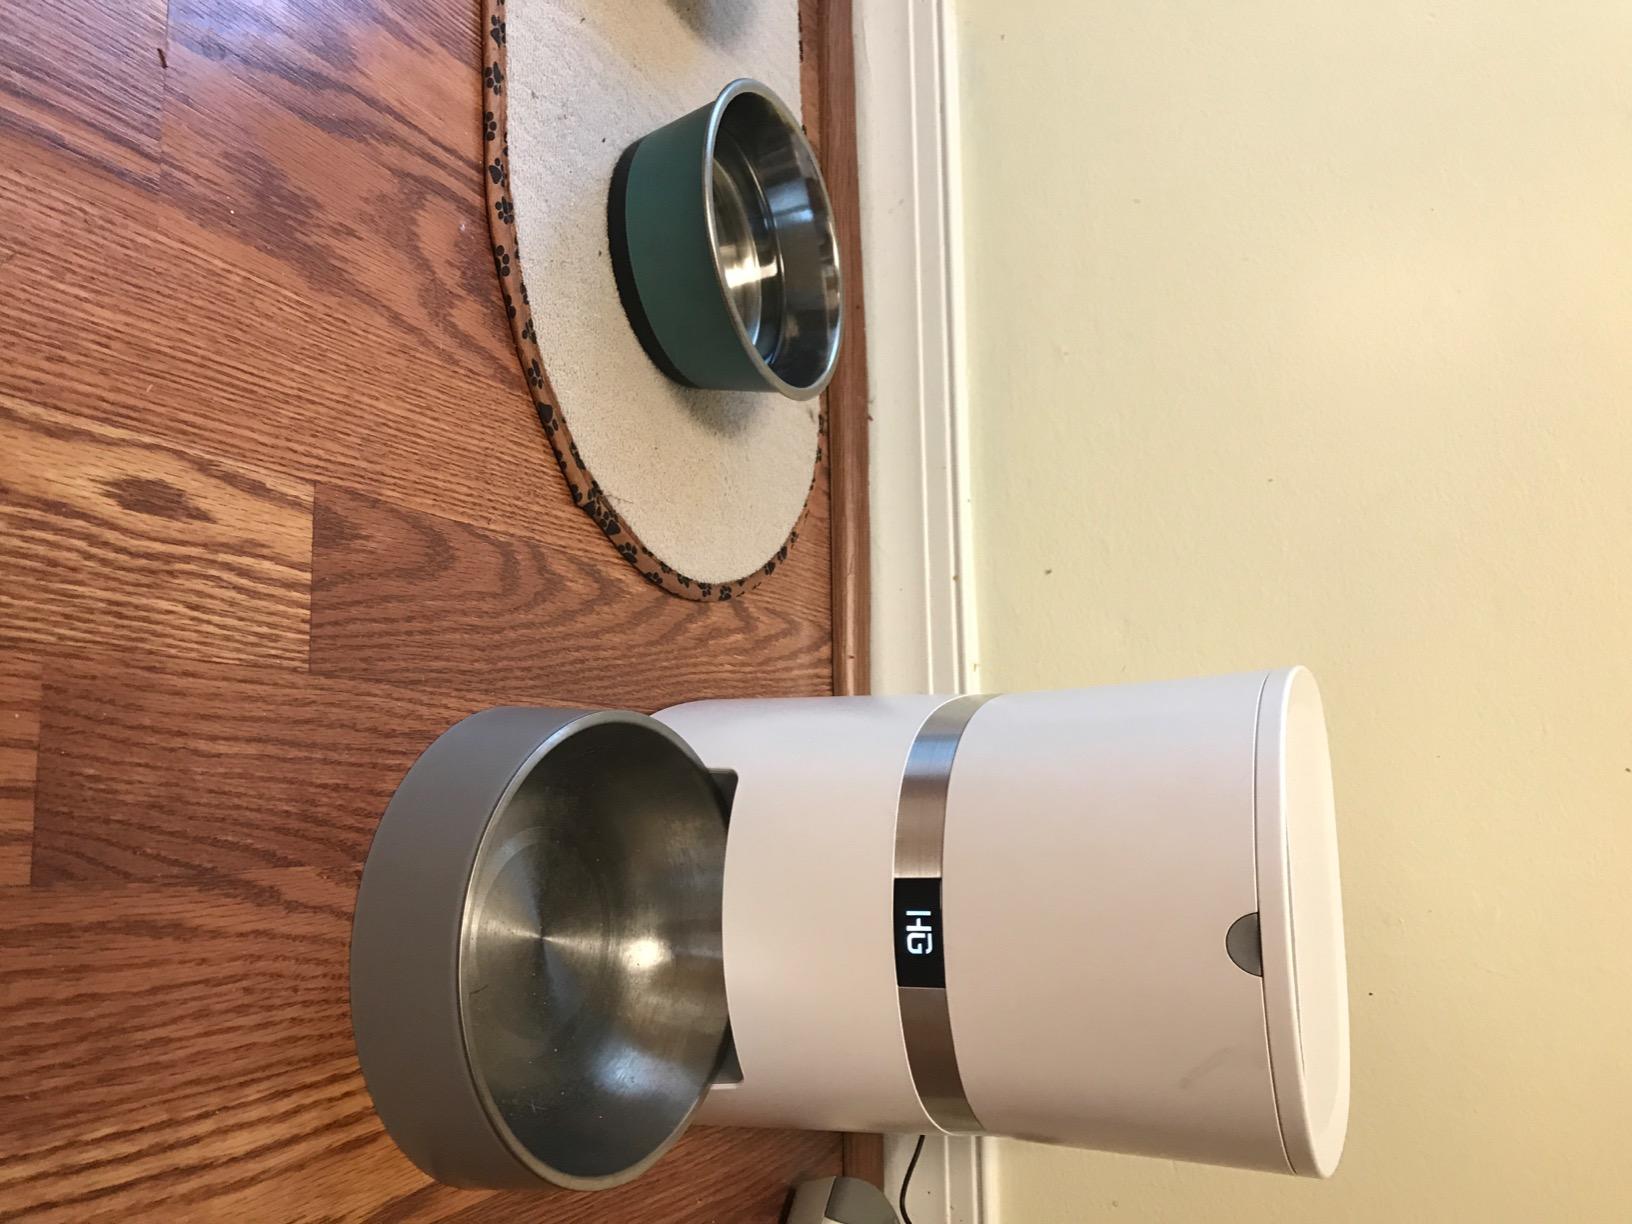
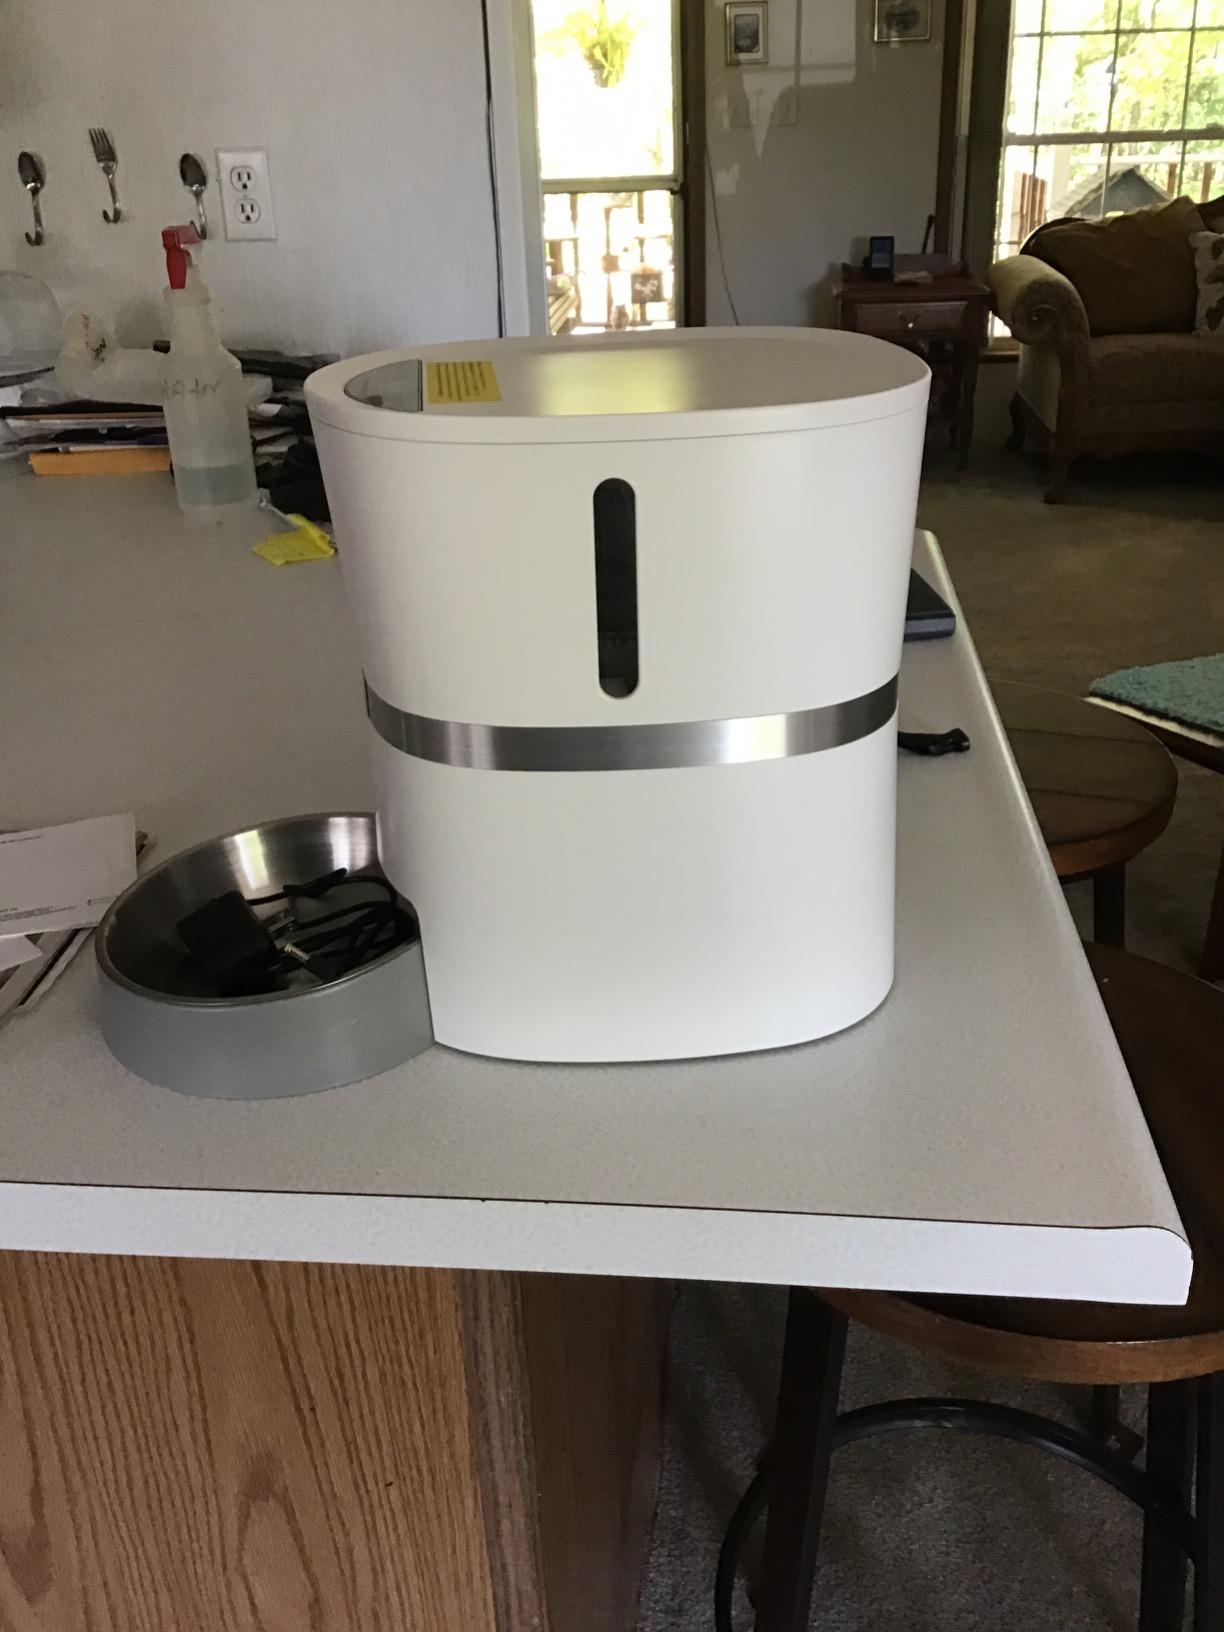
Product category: items_feeder
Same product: yes